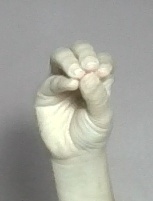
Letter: ha